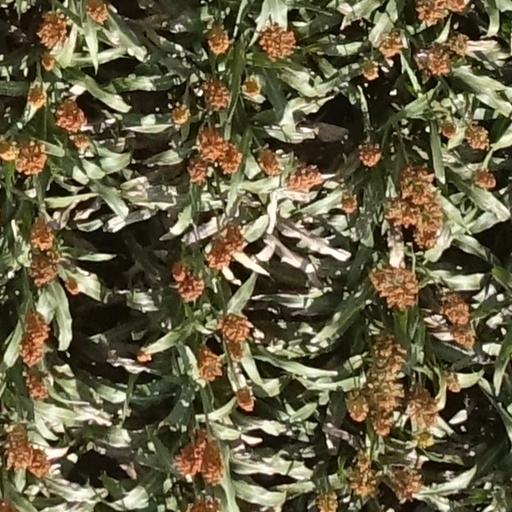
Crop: sorghum